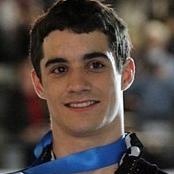
Age: 19